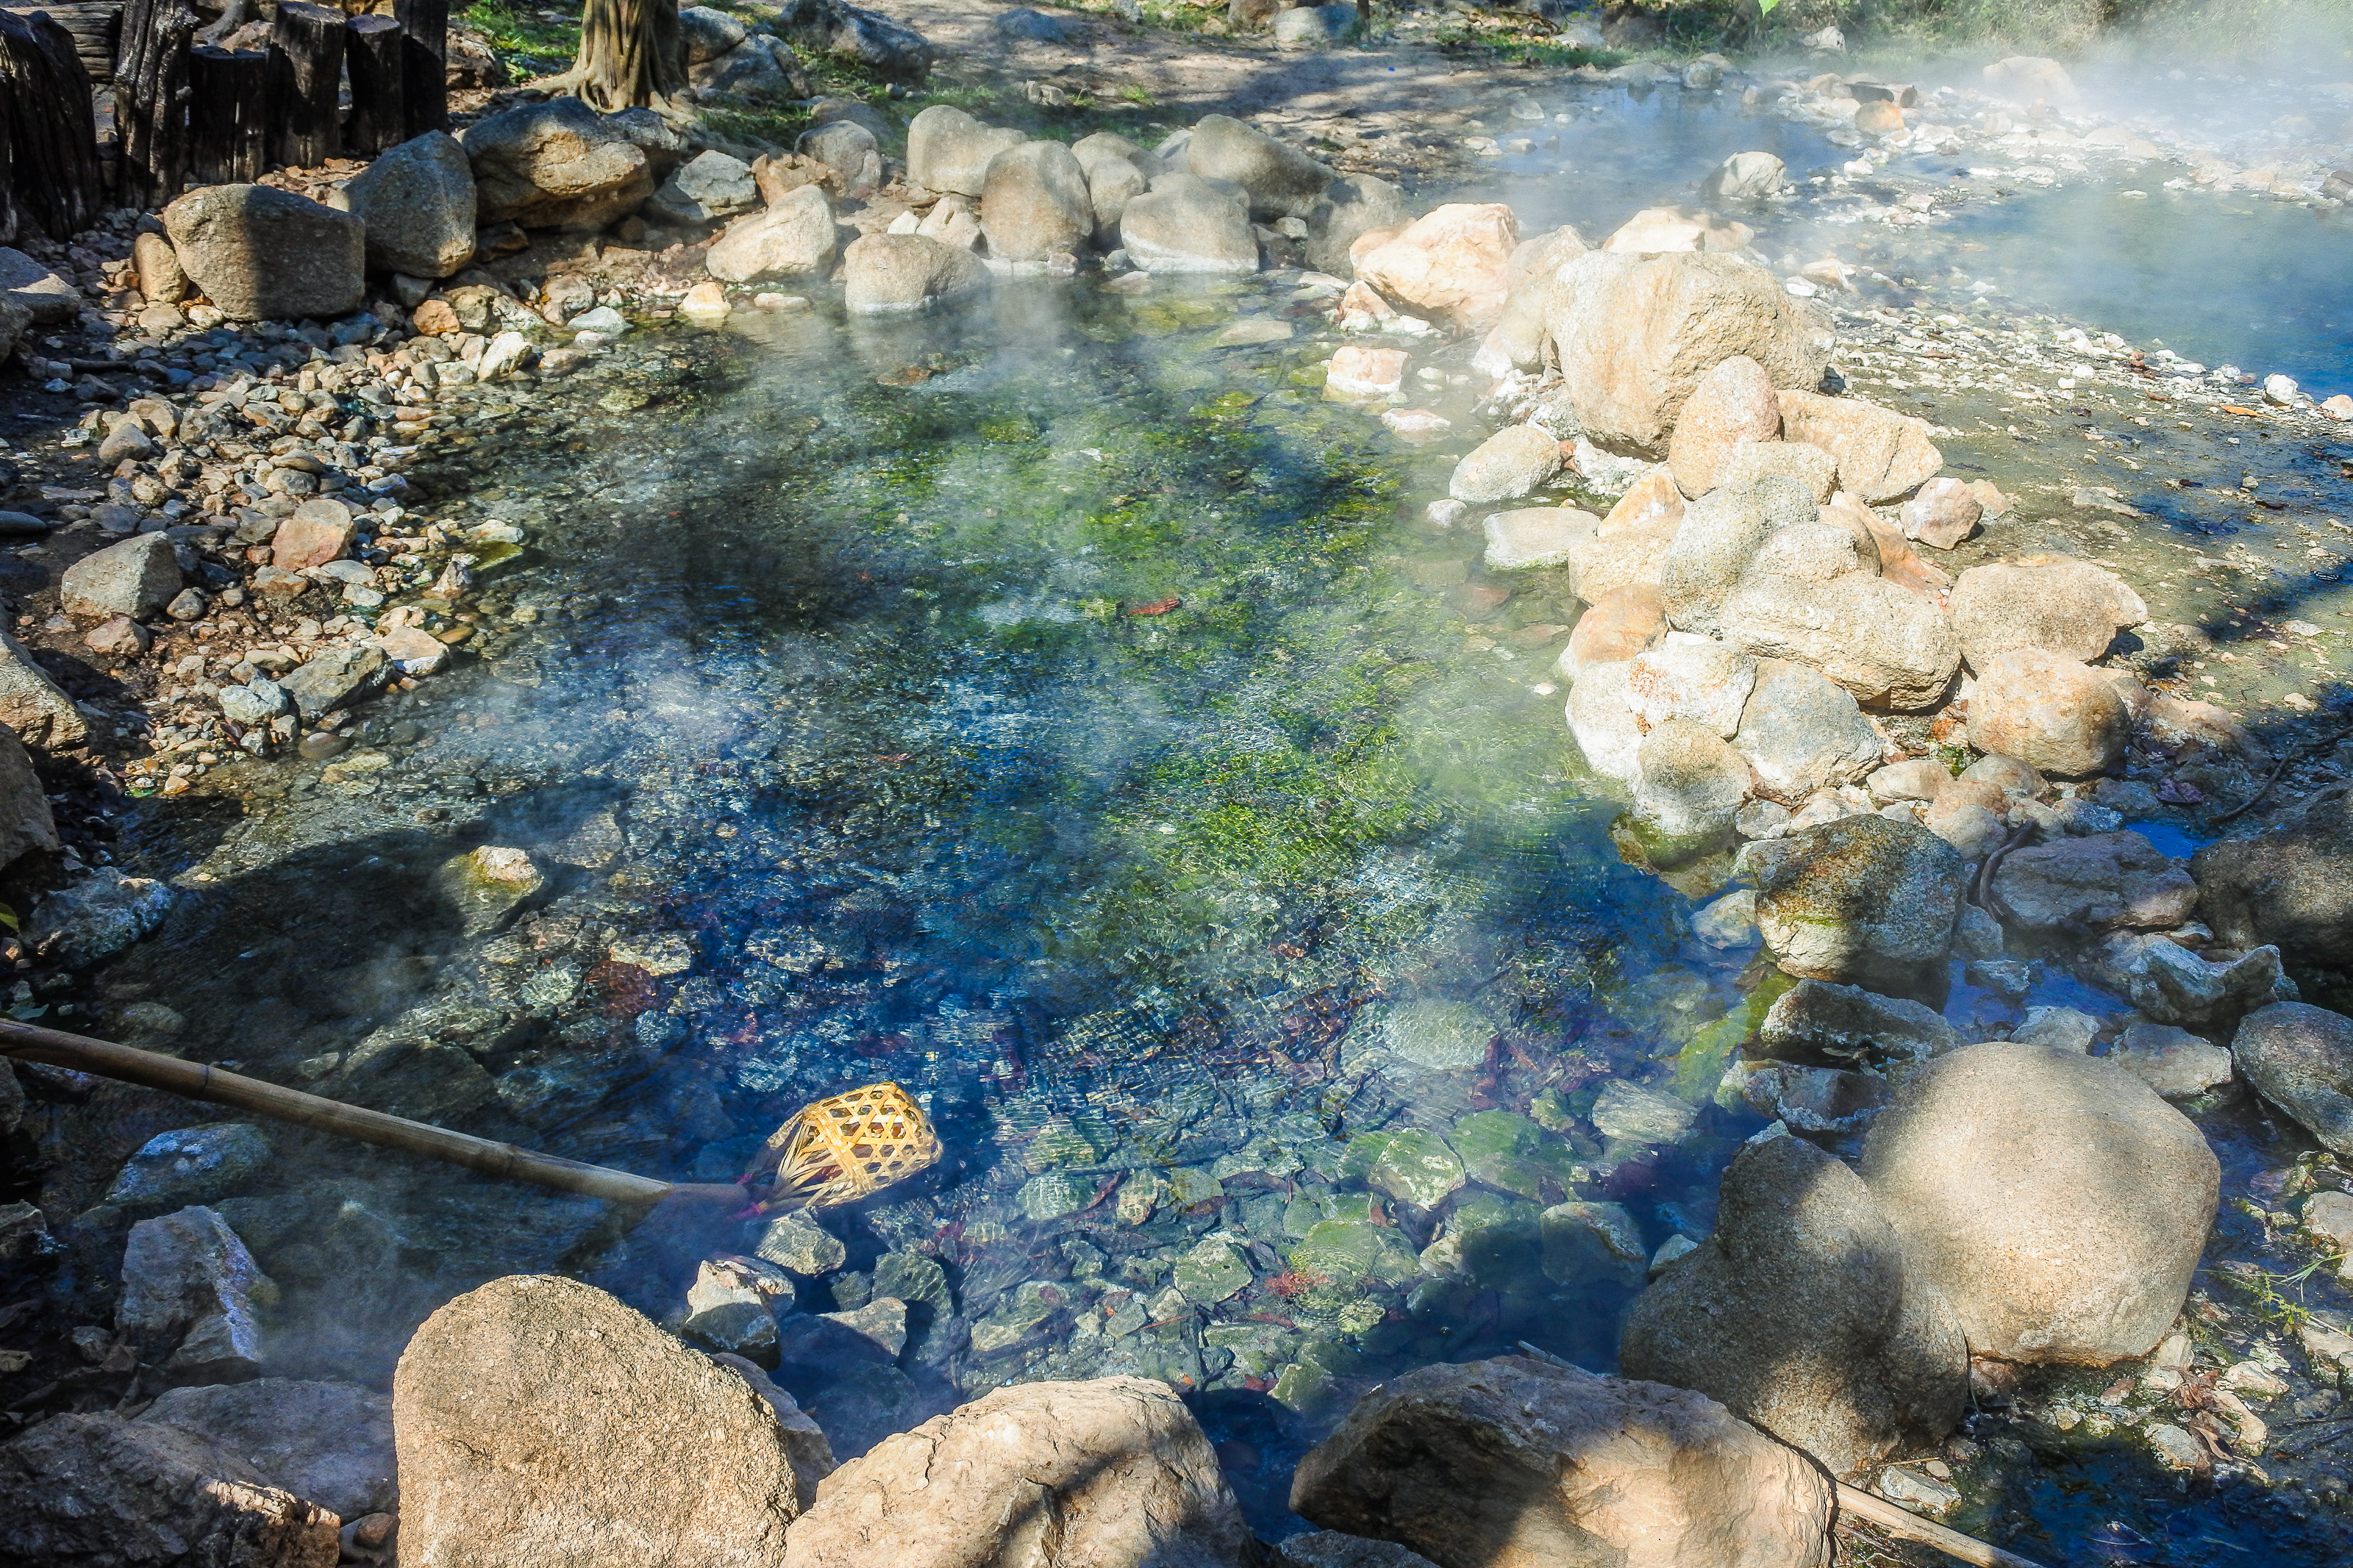
brimstone, fountain, scenic, spring, beautiful, mountain, son, white, thailand, geothermal, pai, sulfur, attractions, mineral, nobody, natural, basin, water, flowing, geyser, hong, warm, boiling, wilderness, fog, heat, dangerous, mea, tourism, geology, hot, scenery, mist, rock, national, steam, place, park, nature, sulphur, smoke, volatile, stone, explosion, outdoors, eruption, travel, wild, landscape, reflection, water resources, tide pool, mineral spring, pond, watercourse, sky, sunlight